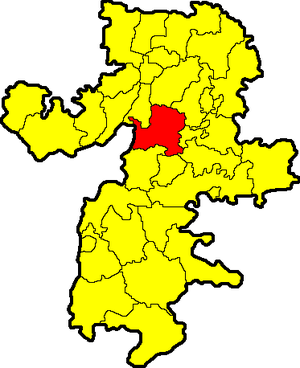
Le raïon de Tchebarkoul est une subdivision administrative de l'oblast de Tcheliabinsk, en Russie. Son centre administratif est la ville de Tchebarkoul.